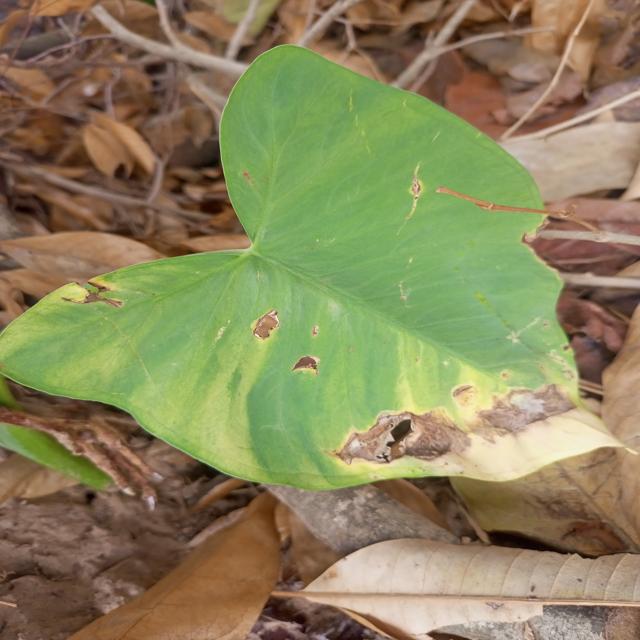
Label: Mid_Blight